Maithon

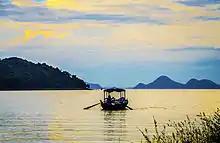
Sunset at Maithon

Maithon Dam, of the Damodar Valley Corporation, constitutes one of the most accomplished and successful river valley projects of India, which was a part of the First Five Year Plan after India's independence. The Damodar Valley region, which Maithon forms a part of, is often hailed as the Ruhr Valley of India.